Answer in natural language. Is brown top white leg dining table further away or in front of wall paint? Choose between the following options: in front or further away
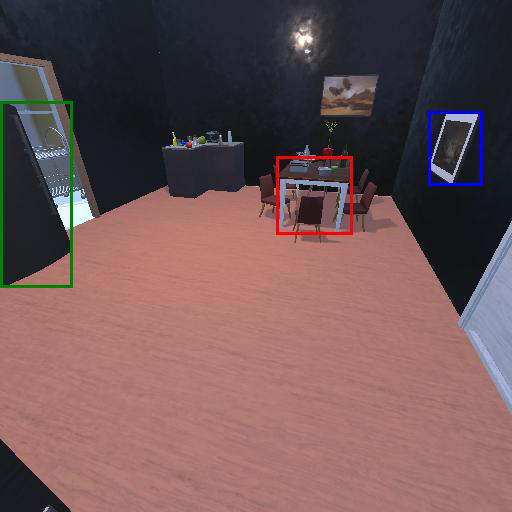
<answer>further away</answer>